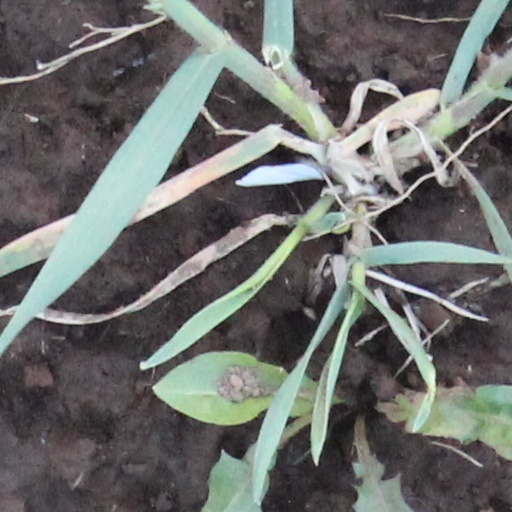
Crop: wheat